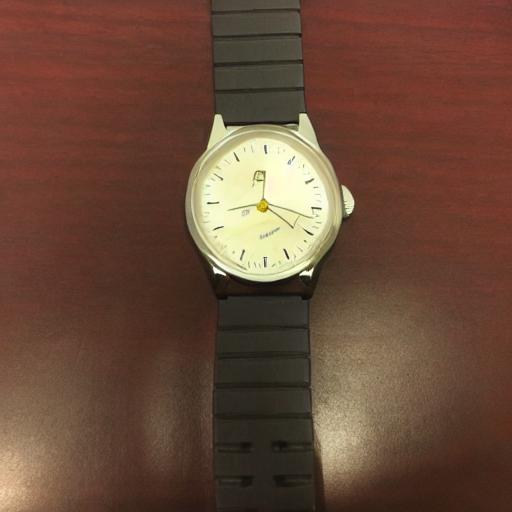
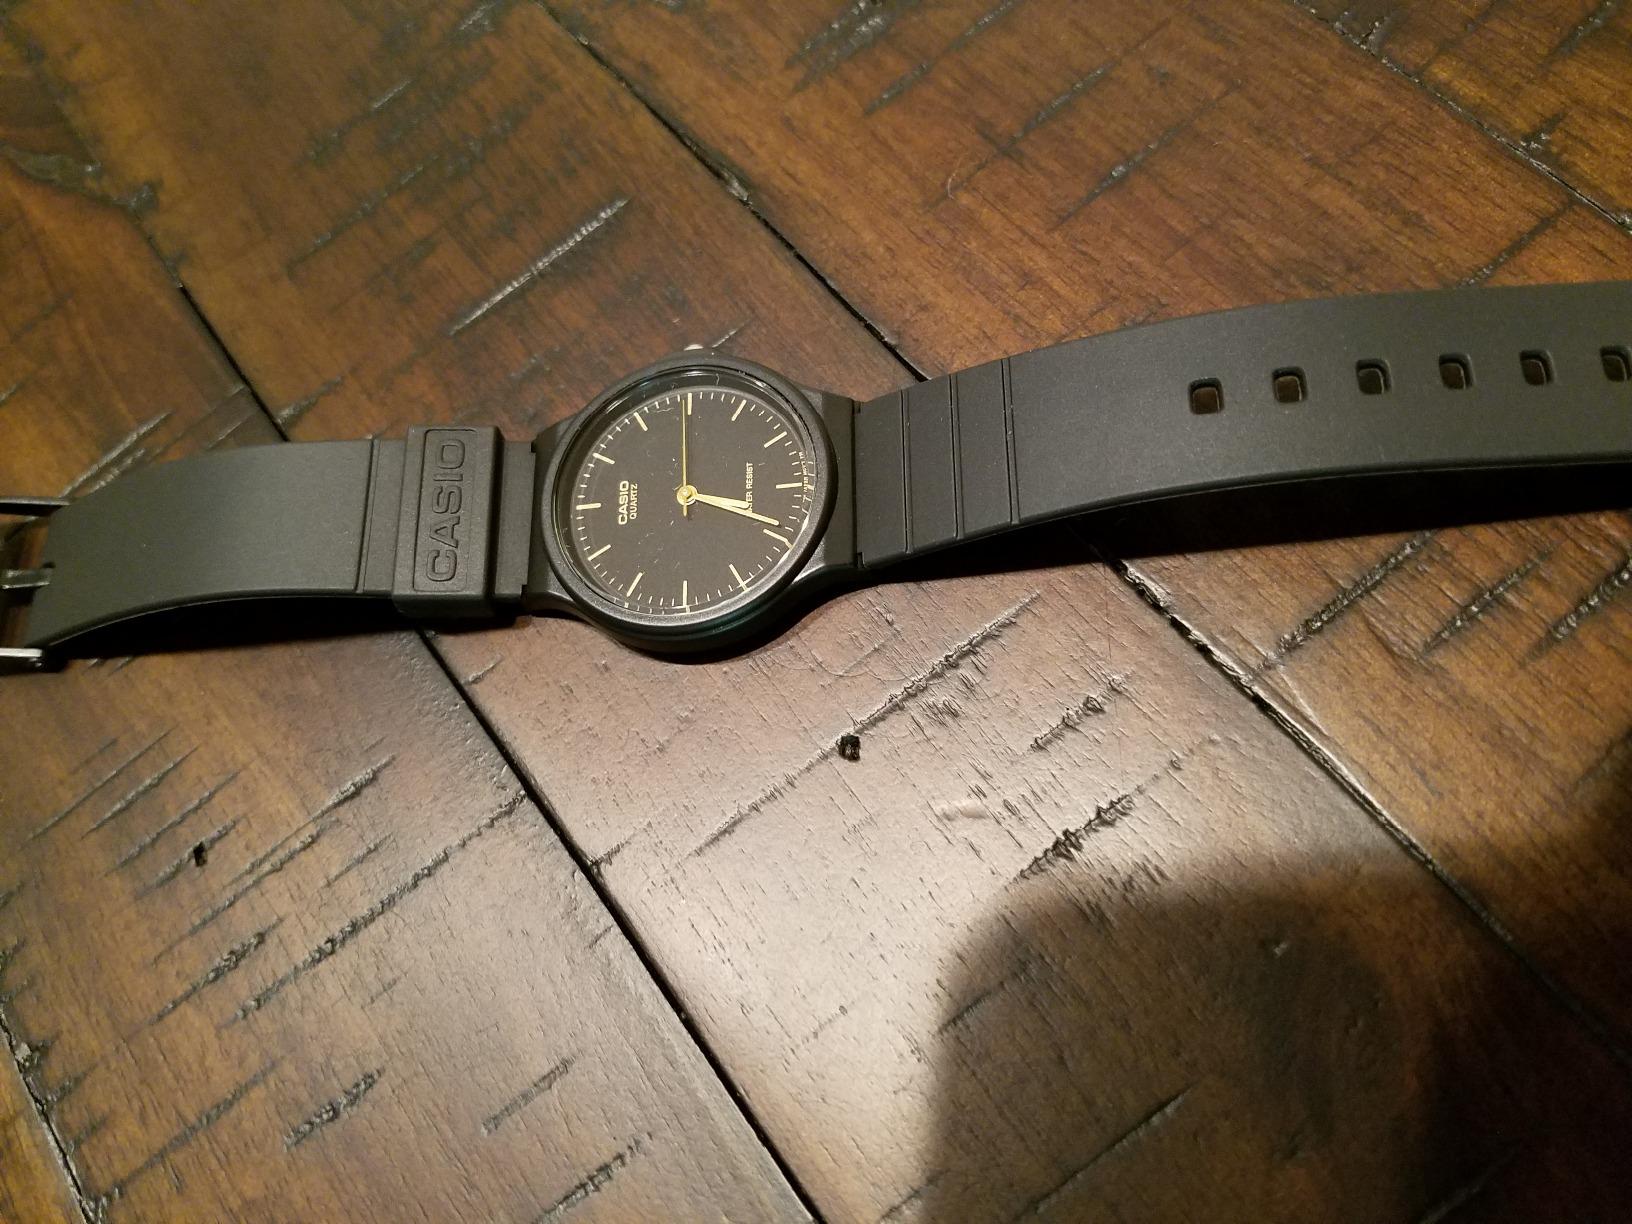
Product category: accessories_watch
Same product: no